Rufus Wainwright

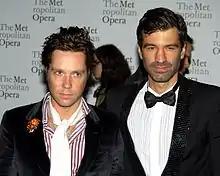
Wainwright and his husband, German arts administrator Jörn Weisbrodt, in 2010

In November 2009, Wainwright announced that he had finished recording his sixth studio album, and was calling it "". The album was released on March 23 in Canada, April 5 in the UK and April 20 in the US, with the first single "Who Are You New York?".